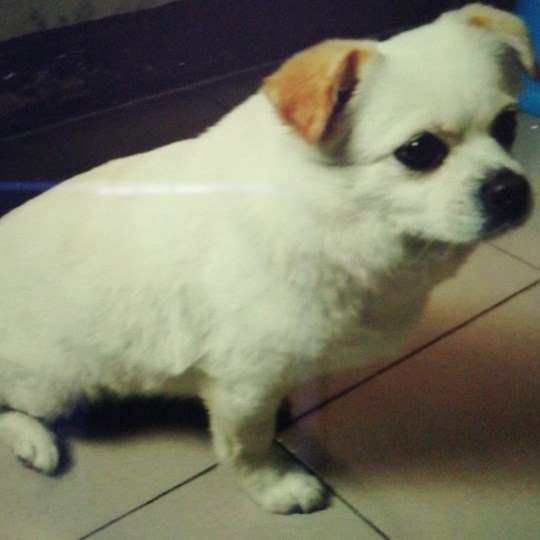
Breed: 806-n000129-papillon